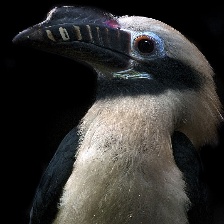
Species: VISAYAN HORNBILL
Scientific name: PENELOPIDES PANINI
ImageNet parent category: hornbill